Carolina Casket Company

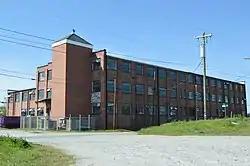
Front and southern end

The Carolina Casket Company is a historic industrial property at 812 Millis Street in High Point, North Carolina. The main building on the property is a large three-story L-shaped building, framed in heavy timber and clad in brick. Its main wing is sixteen bays long, the bays separated by brick pilasters with corbelled caps. It was built in 1929 by the Carolina Casket Company, which began as the Rankin Coffin and Casket Company in the early 20th century. The company operated on the premises until about 1940, when it went bankrupt. The building was thereafter occupied for many years by the Carrick Turning Works, a maker of wooden furniture parts.